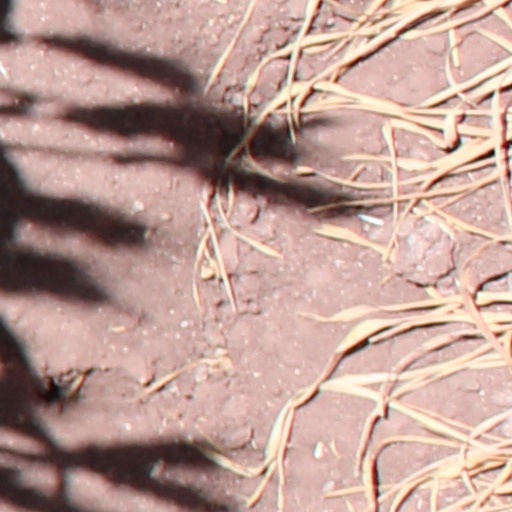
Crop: wheat